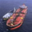
Label: ship